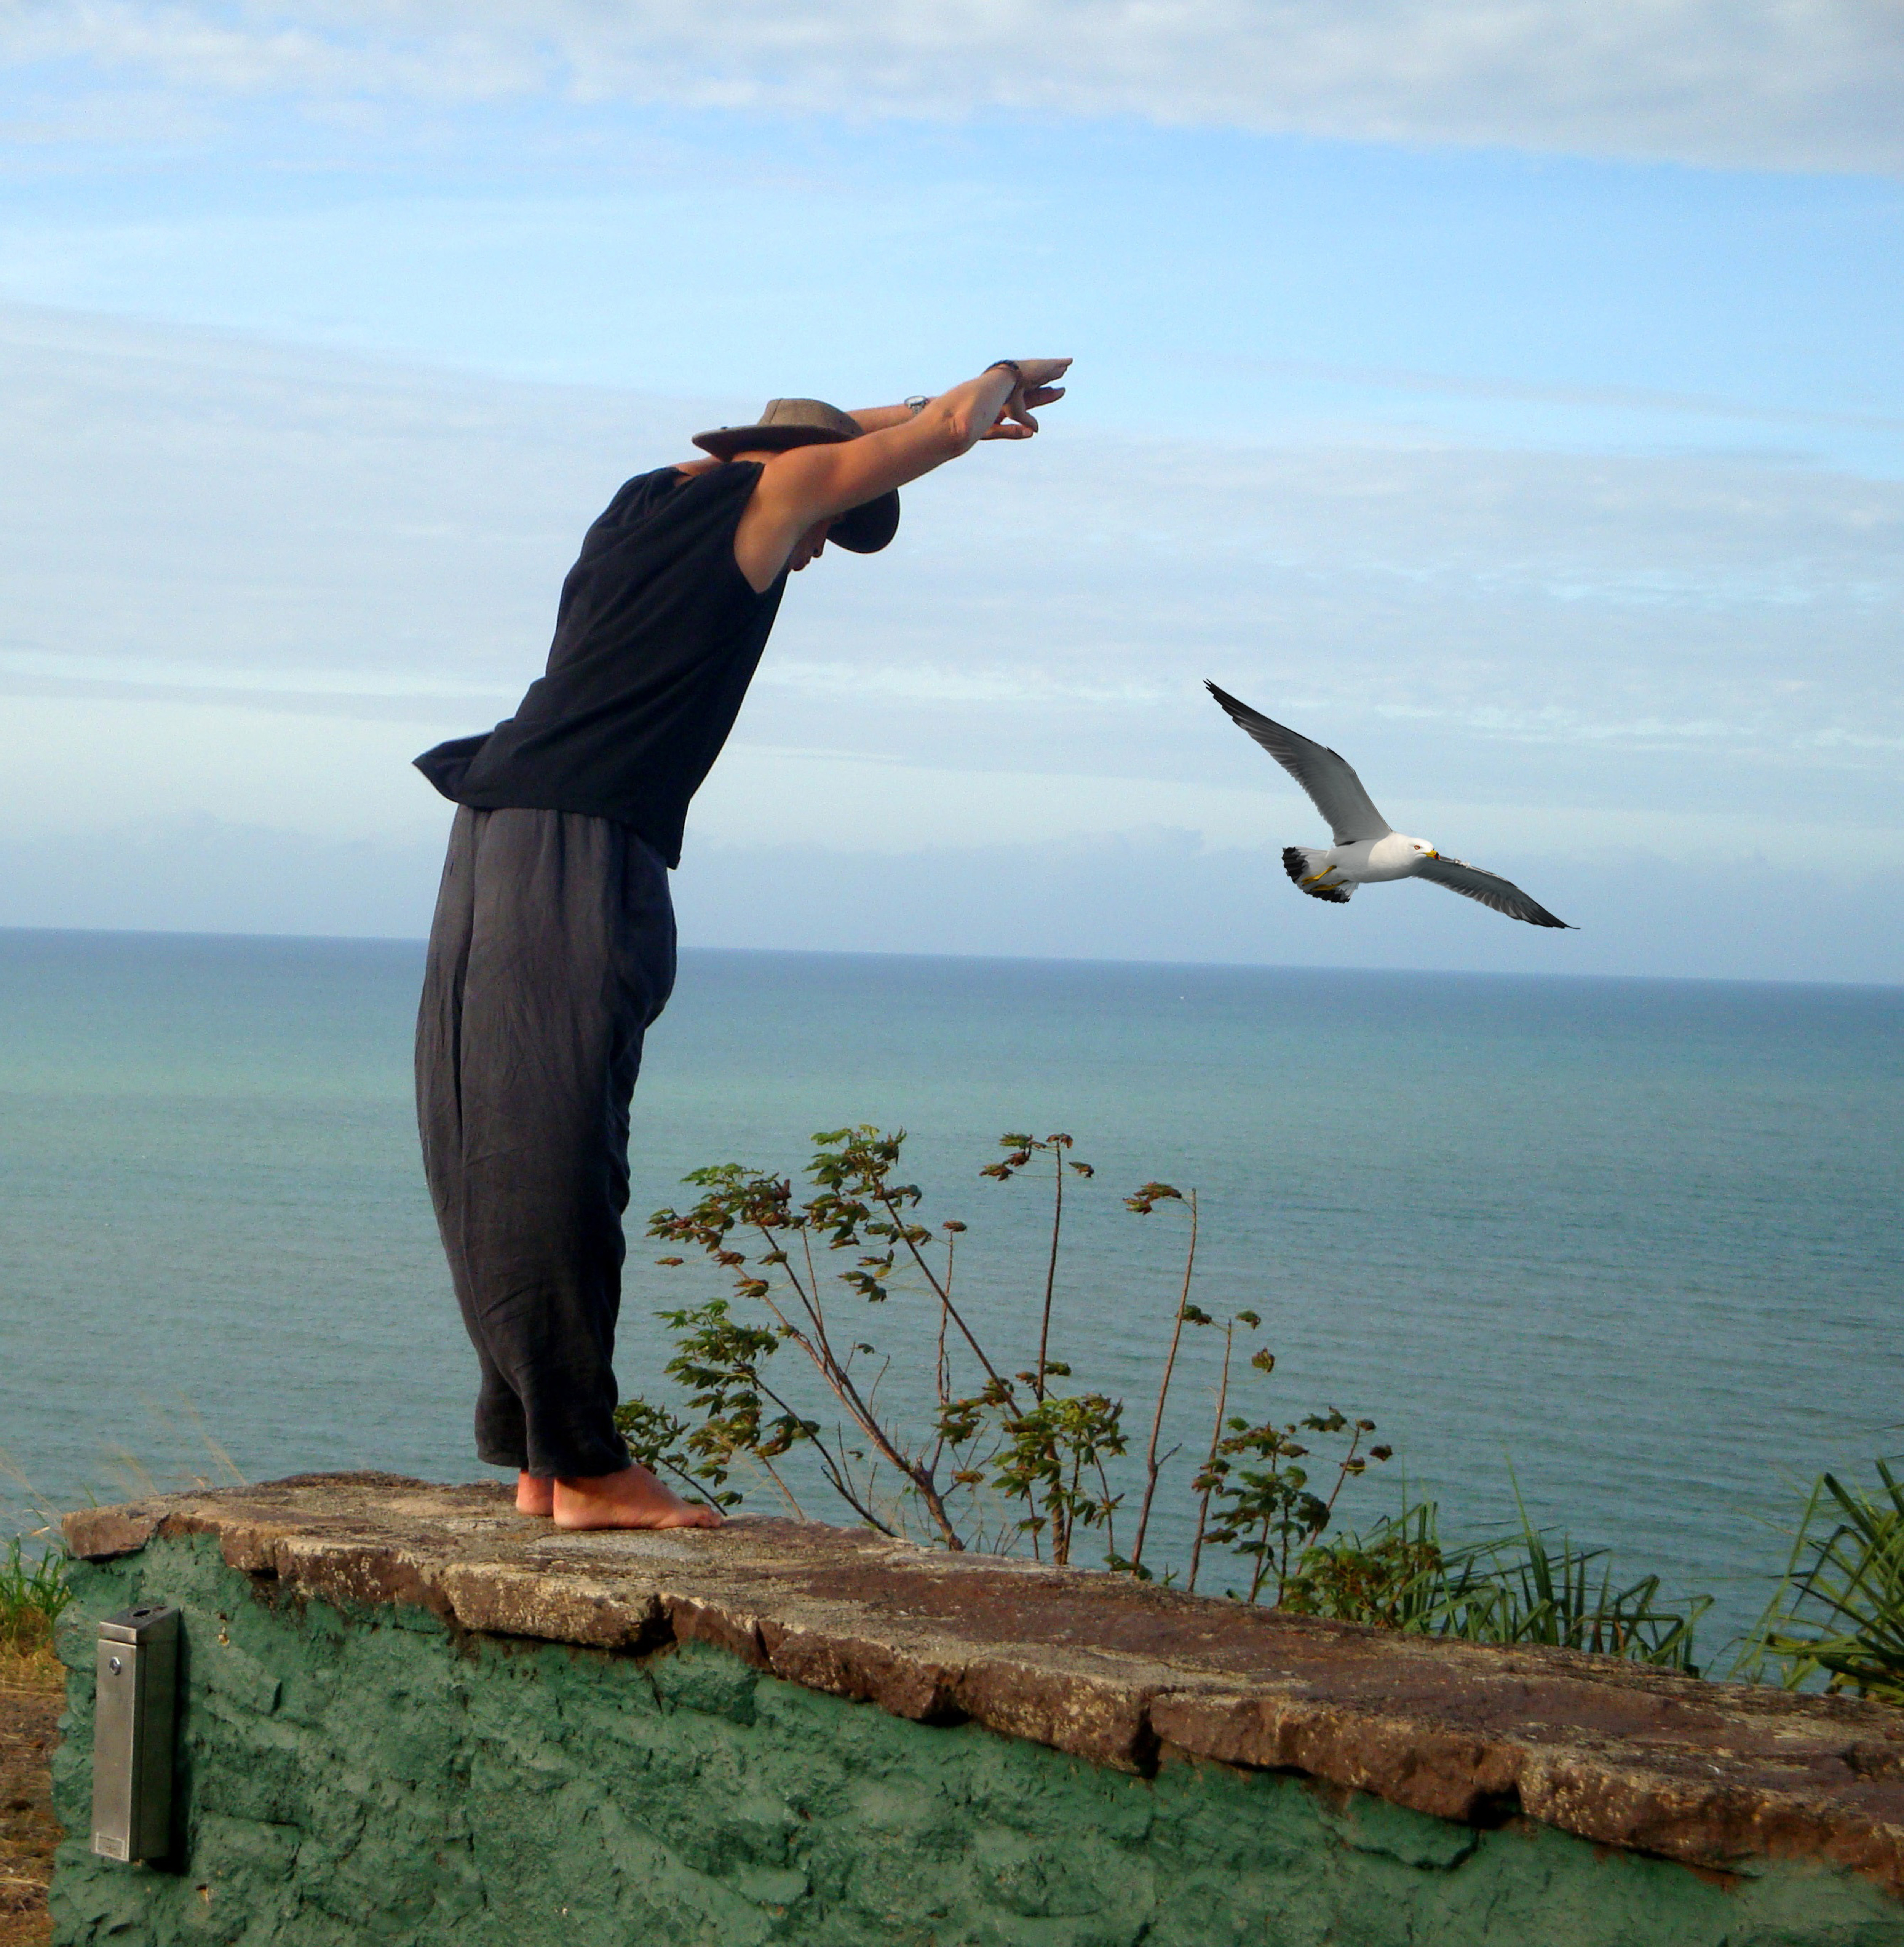
animal, bird, sea, ocean, wind, air, sky, clouds, seagull, gull, man, black clothes, clothes, trousers, leather hat, hat, body, cowboy, crocodile dundee, flight, flying, speed, sailing, sail, symbol, life, death, belief, religion, god, angel, guardian angel, spirit, spirituality, transcendence, yoga, training, balance, sports, sport, direction, human, soul, psyche, goal, aim, dance, tai chi, martial arts, contact, energy, focus, motivation, power, emotion, meditation, peace, love, brotherhood, friendship, trust, joy, happiness, healing, health, wellness, vitality, adventure, oneness, relationship, nature, environment, australia, queensland, seabird, wing, beak, albatross, happy, charadriiformes, vacation